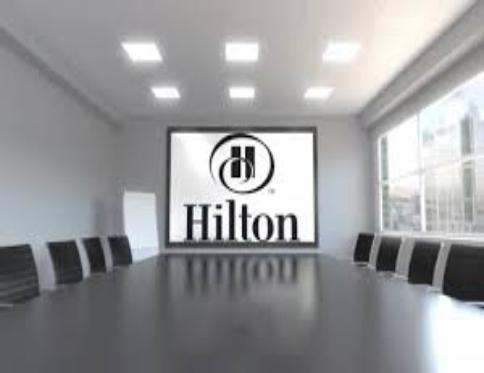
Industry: Others